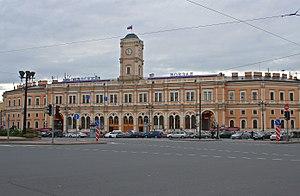
La Gare de Moscou à Saint-Petersbourg, en Russie Русский: Московский вокзал в Санкт-Петербурге
Les styles architecturaux à Saint-Pétersbourg forment une polyphonie harmonieuse qui a fait de cette ville la première grande ville moderne sur le territoire de l'Empire russe.